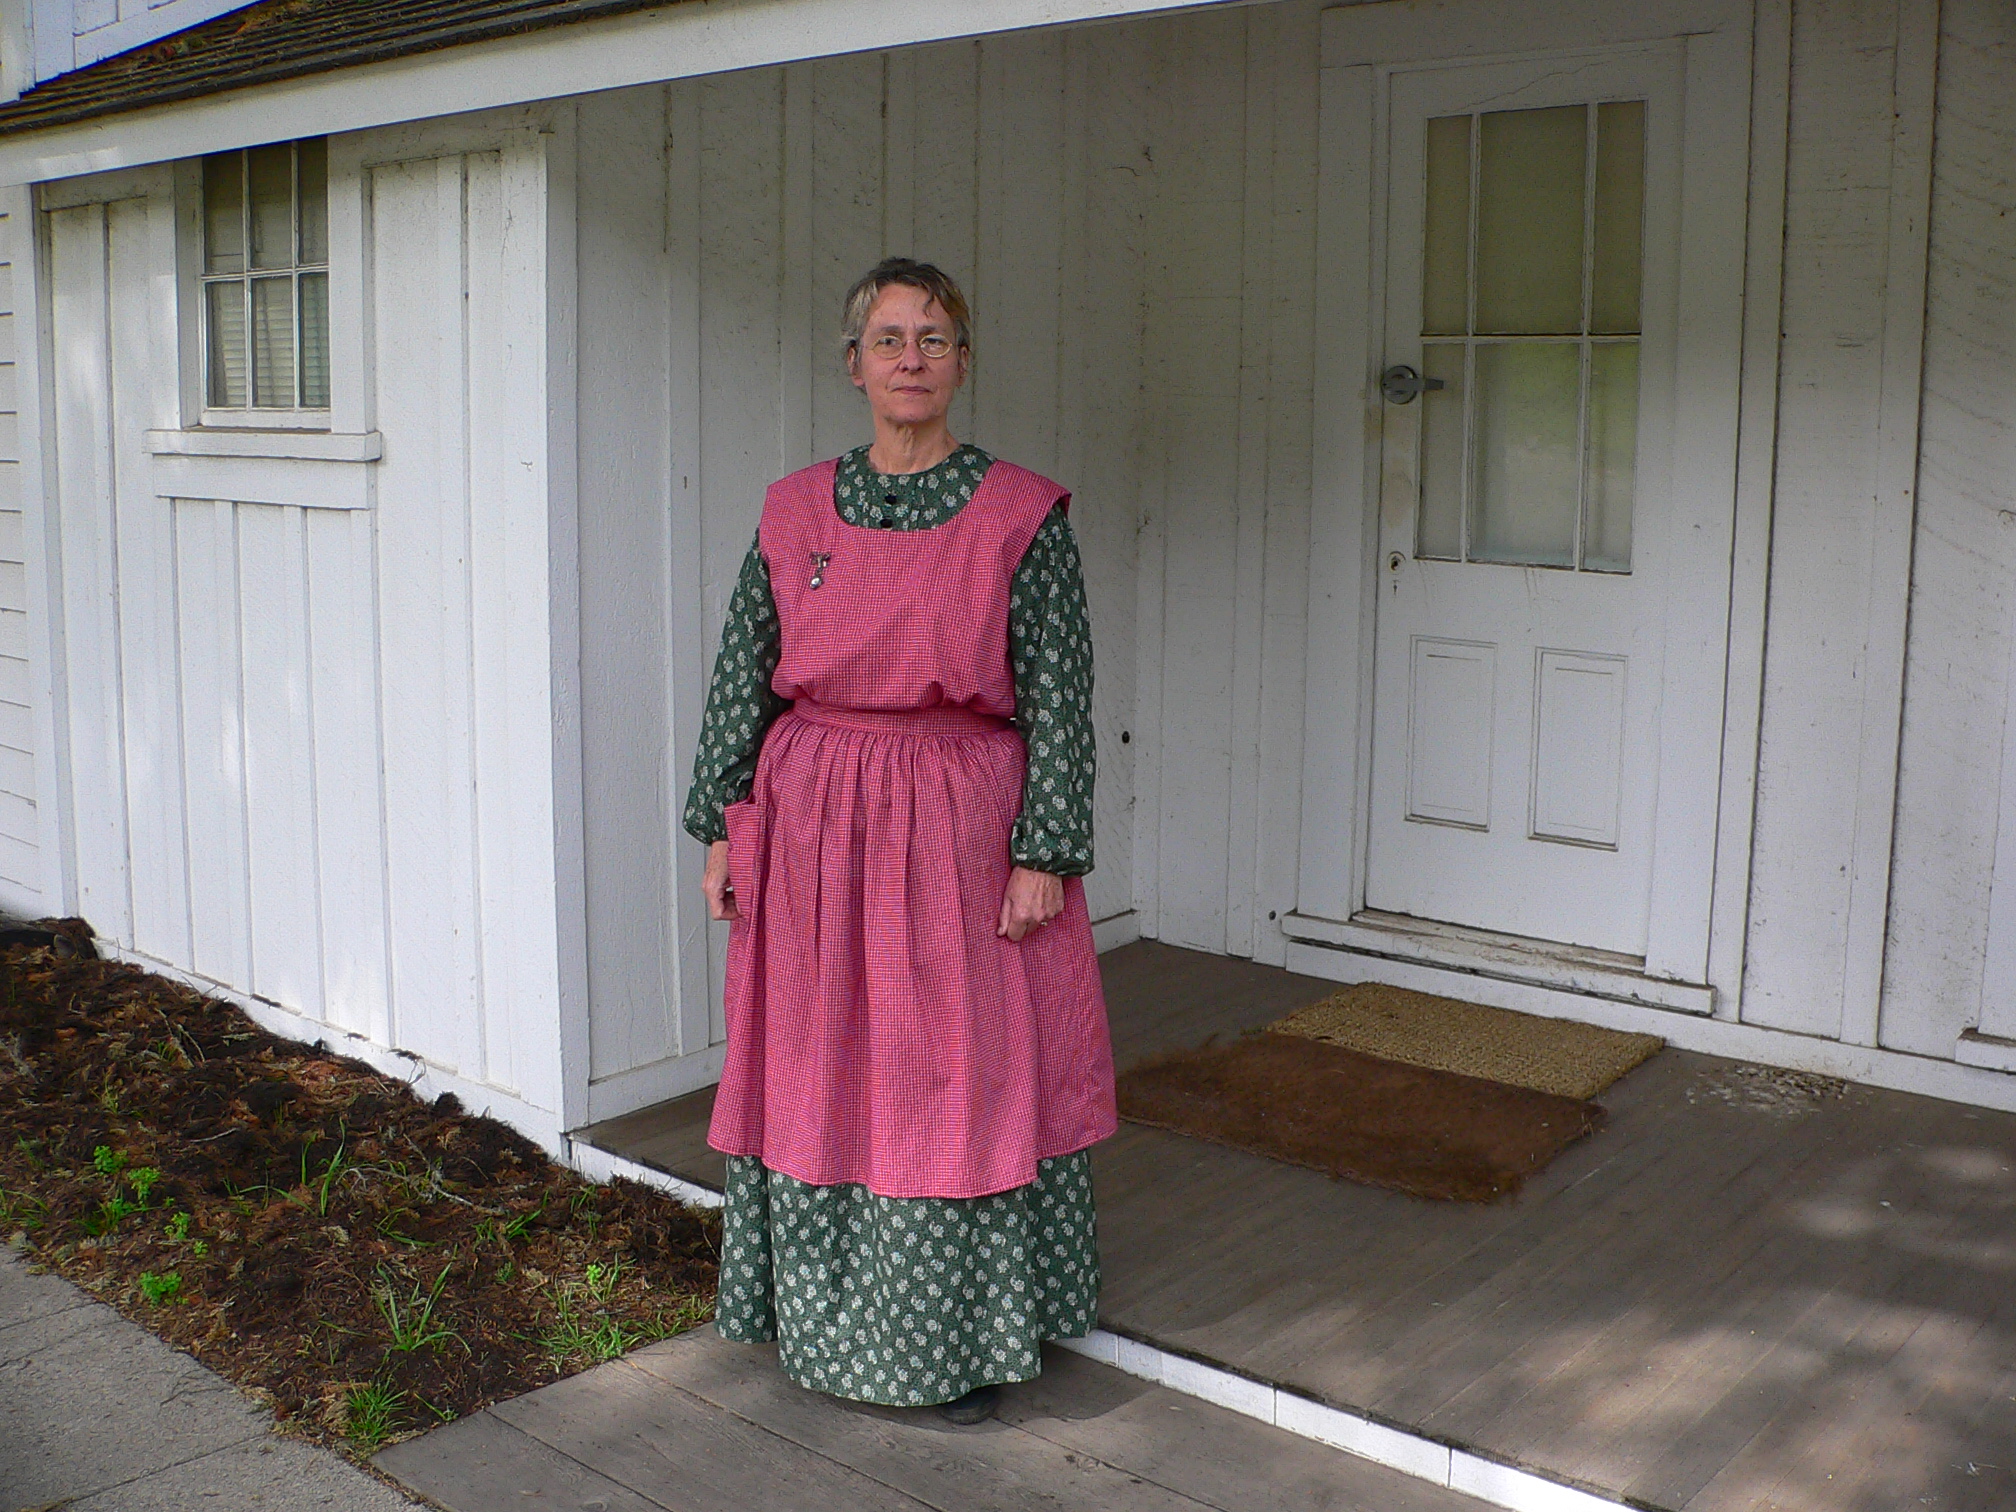
pattern, spring, fashion, clothing, dress, design, history, montanadeorostatepark, joycecory, spoonerranchhouse, pechoranch, livinghistory, phoebeadams, spoonerhistory, debidinsmer, earlineferrell, rosemarythorne